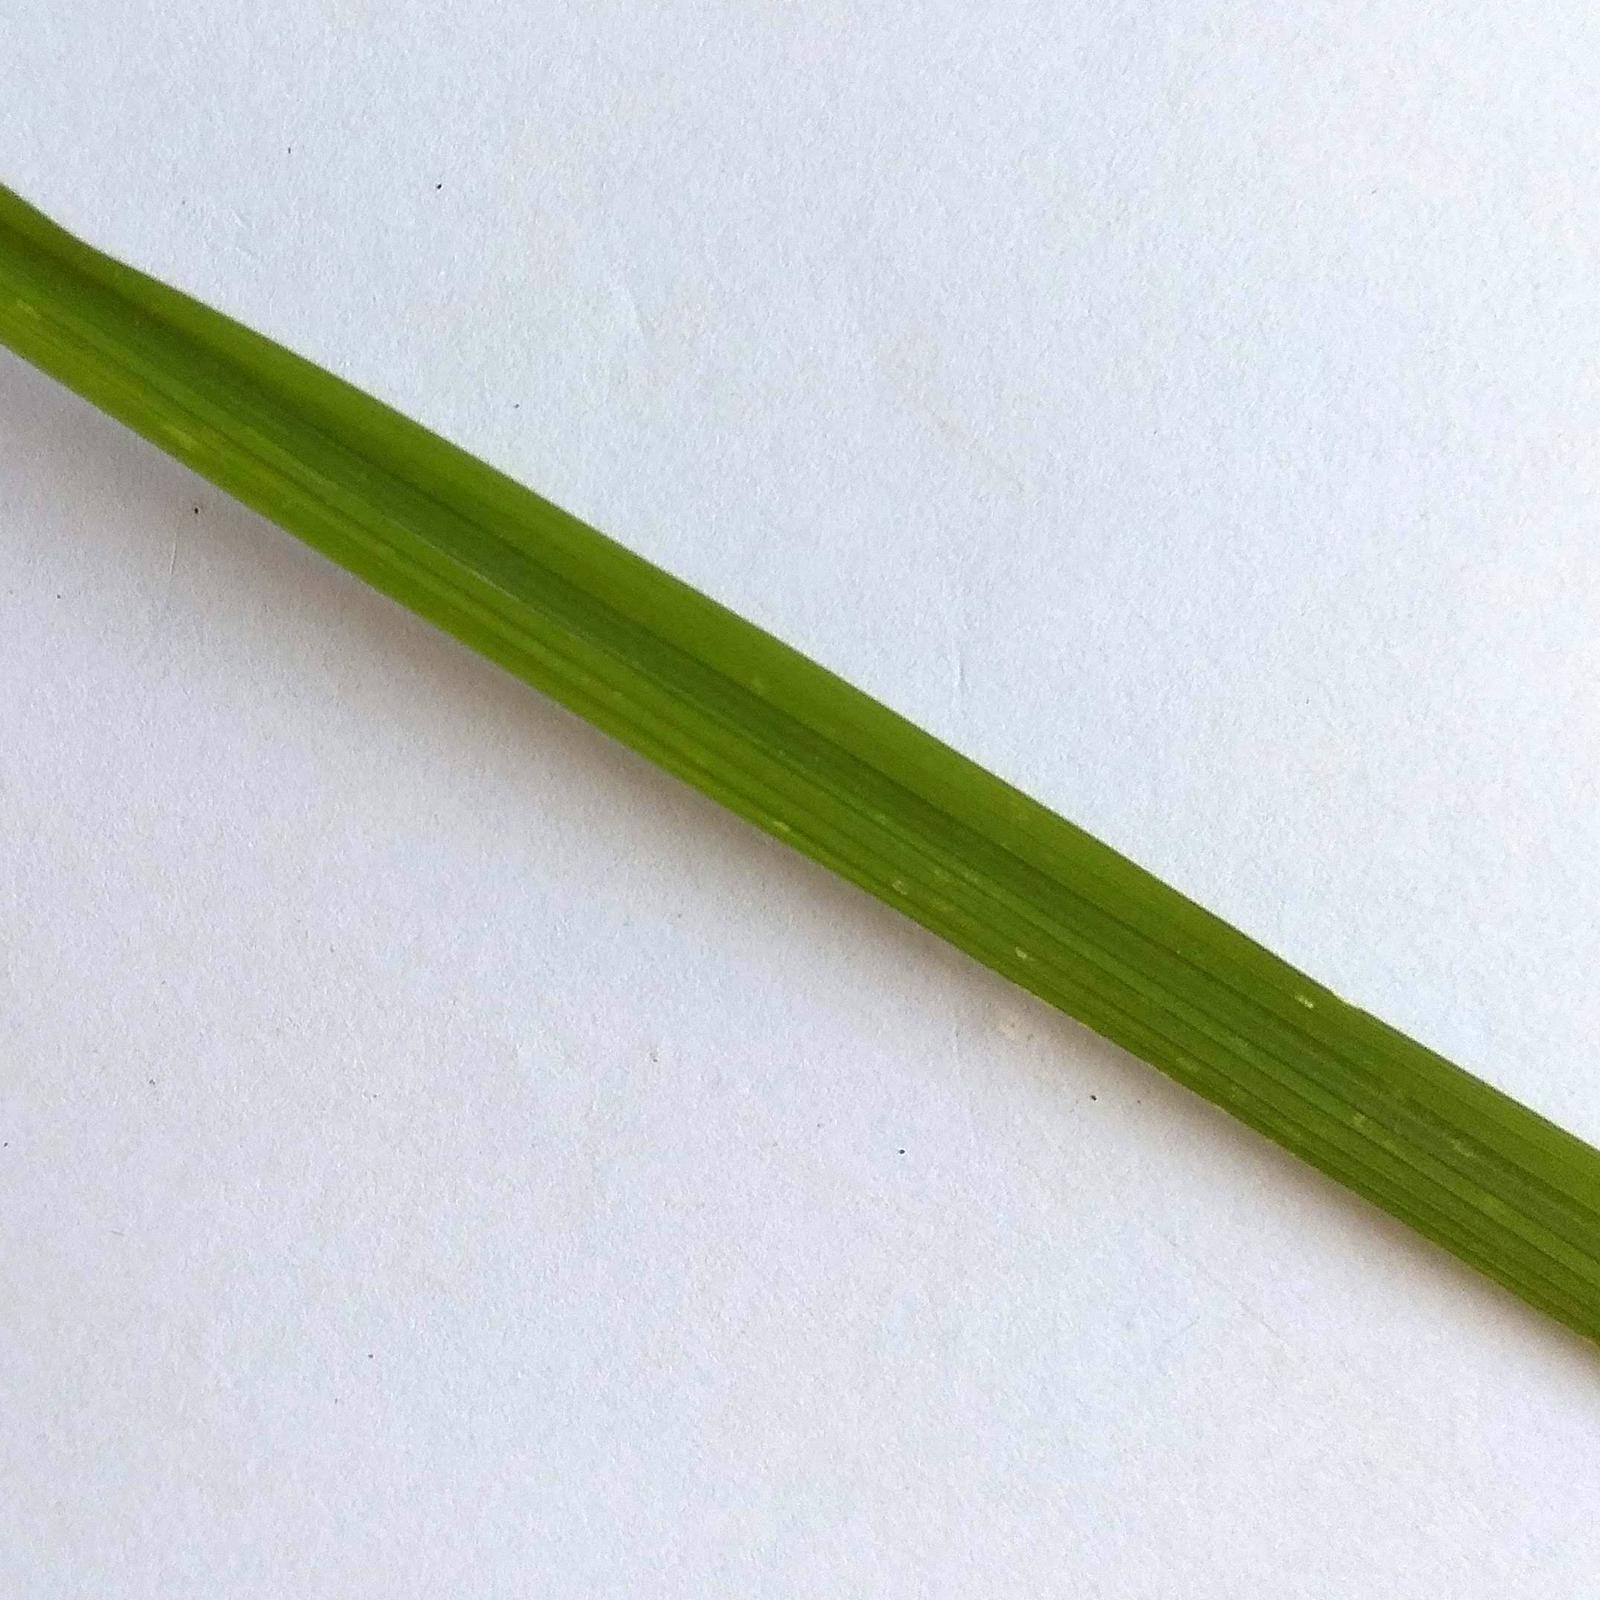
Nhãn: Healthy